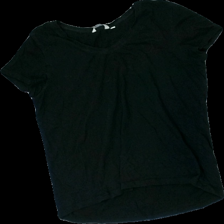
View: front
Type: Top
Category: Ladies
Brand: Indiska
Colors: Black
Material: 100% cott
Cut: Regular
Size: S
Season: All
Price range: <50
Recommended usage: Export